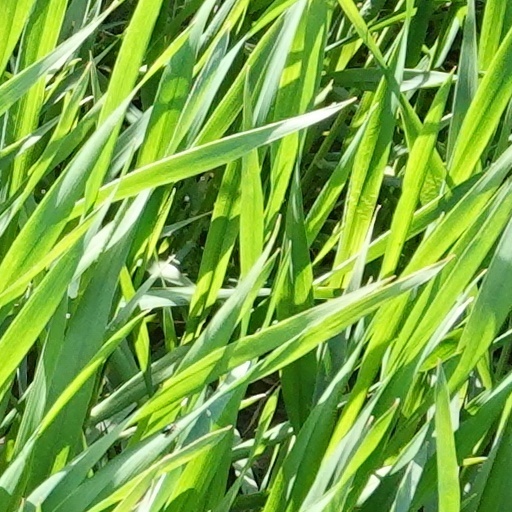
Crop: wheat